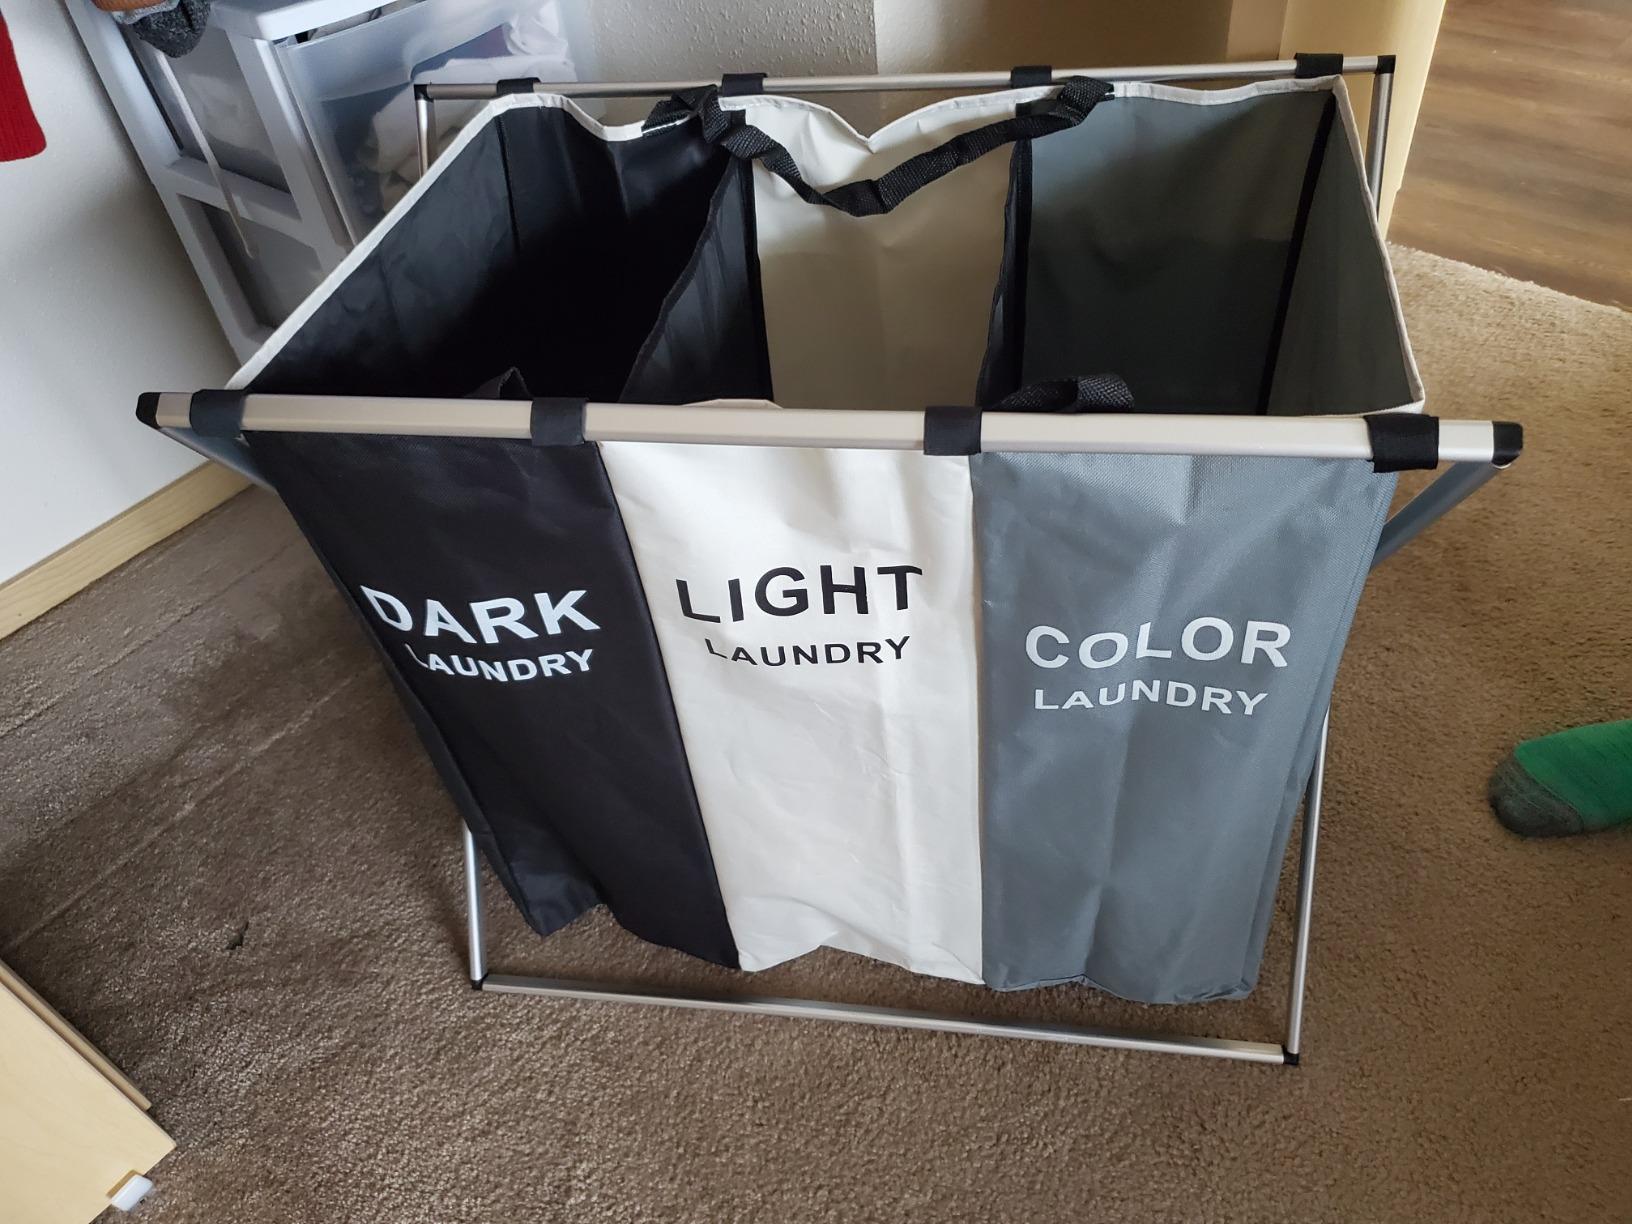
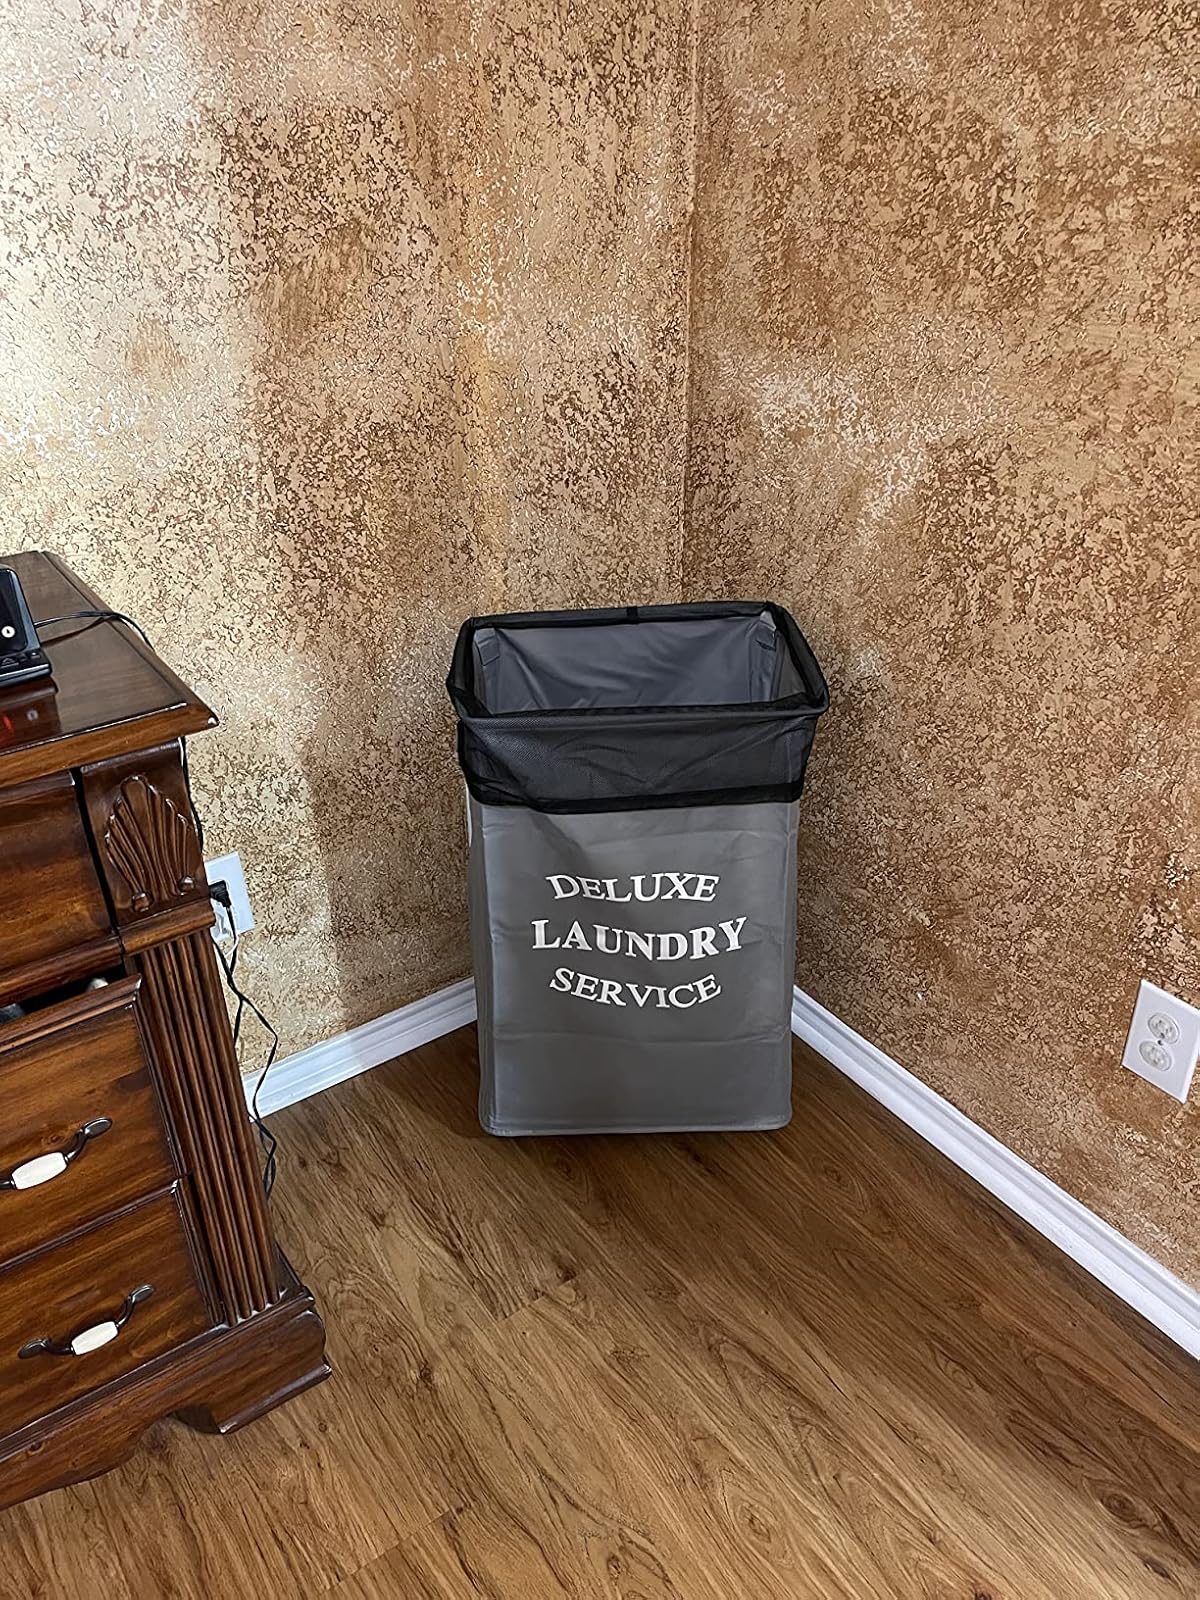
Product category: items_hamper
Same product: no